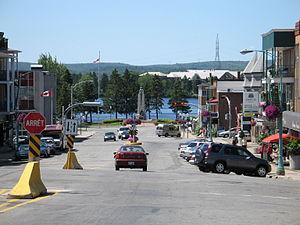
Centre-ville de Shawinigan, Québec, vue de l'intersection de l'avenue Tamarac et de la 4e Rue
Shawinigan est une ville du Québec, située en Mauricie. Elle compte 49 349 habitants en 2016. Désignée cité de l'énergie en vertu de son histoire hydroélectrique et industrielle, elle se trouve dans un environnement naturel composé de nombreuses forêts, rivières et lacs.